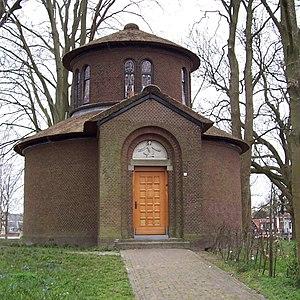
Cet article présente une liste non exhaustive de musées aux Pays-Bas classés par province, puis par commune.